Alexander Young (New Zealand politician)

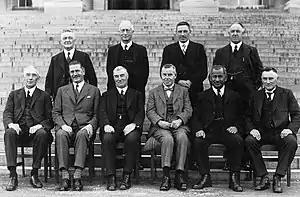
Forbes Coalition Ministry in 1931, including Young (front right)

Young was born in Auckland in 1875 to Irish immigrant parents from County Sligo. He was by profession a dentist. He was elected to the Hamilton Borough Council at the young age of 22. He was Mayor of Hamilton from 1909 to 1912.